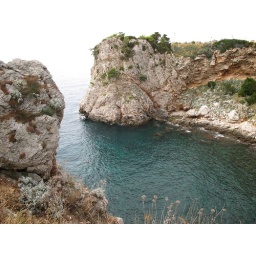
The water was perfectly clear but was a little chilly when you first get in